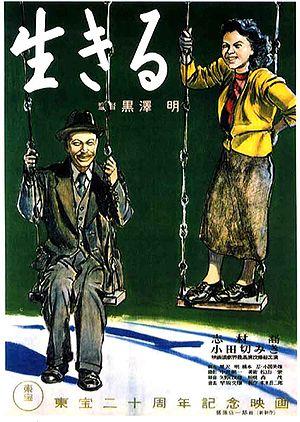
Takashi Shimura, né le 12 mars 1905 sous le vrai nom de Shōji Shimazaki, mort le 11 février 1982, est un acteur japonais. Il est considéré comme l'un des plus grands comédiens japonais du XXᵉ siècle.
Les Sept Samouraïs est un film japonais réalisé par Akira Kurosawa, sorti en 1954.
Vivre est un film japonais réalisé par Akira Kurosawa et sorti en 1952.